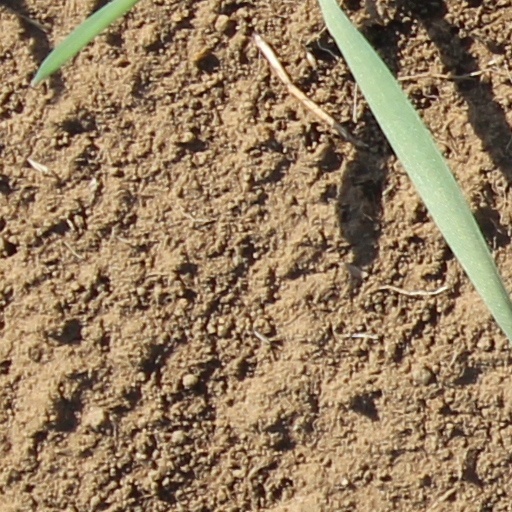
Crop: wheat